Quarto Trabacchini

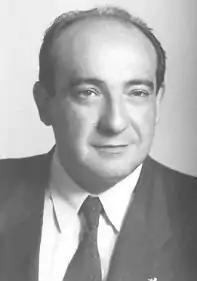
Photo of Quarto Trabacchini

Quarto Trabacchini (1949 – 11 June 2021) was an Italian politician who served as a Deputy.